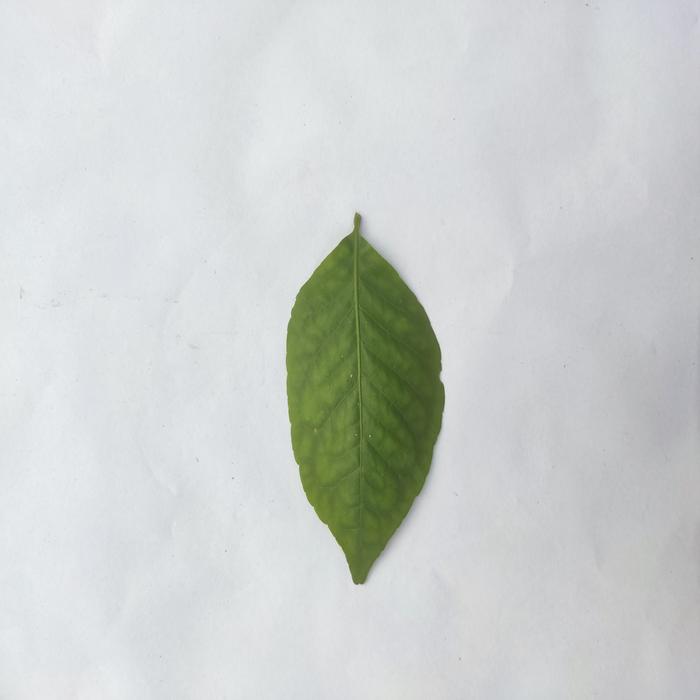
Crop: Aegle Marmelos
Leaf condition: Leaf_Spot